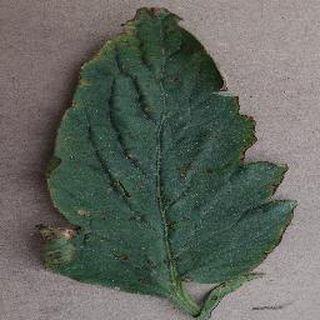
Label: tomato_bacterial_spot